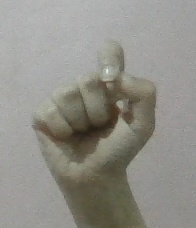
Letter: fa